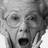
Emotion: surprise